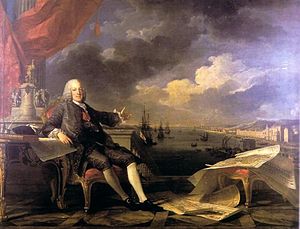
Portugals historie / Den pombalinske periode
Sebastião José de Carvalho e Melo, Markis af Pombal.
Portugals historie tager sit udgangspunkt i den tidlige middelalder. I opdagelsestiden i det 15. og 16. århundrede udviklede landet sig til en verdensmagt da det opbyggede et enormt imperium med besiddelser i Sydamerika, Afrika, Asien og Australasien. De følgende to århundreder mistede Portugal en stor del af sin velstand og status i takt med, at Holland, England og Frankrig overtog en større andel af krydderi- og slavehandelen ved at omringe eller erobre de vidt spredte portugisiske handelsposter og territorier, så landet derved havde få ressourcer at forsvare sine oversøiske interesser med.